Junkers A 35

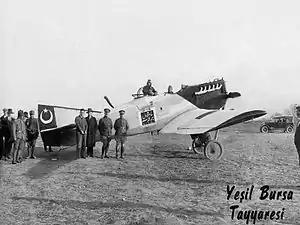
Junkers A 20 "Yesil Bursa"

Junkers A 35 was a two-seater cantilever monoplane, used for postal, training and military purposes. The aircraft was designed in the 1920s by Junkers in Germany and manufactured at Dessau and by AB Flygindustri in Limhamn, Sweden and conversions from A 20s were made in Fili, Russia.